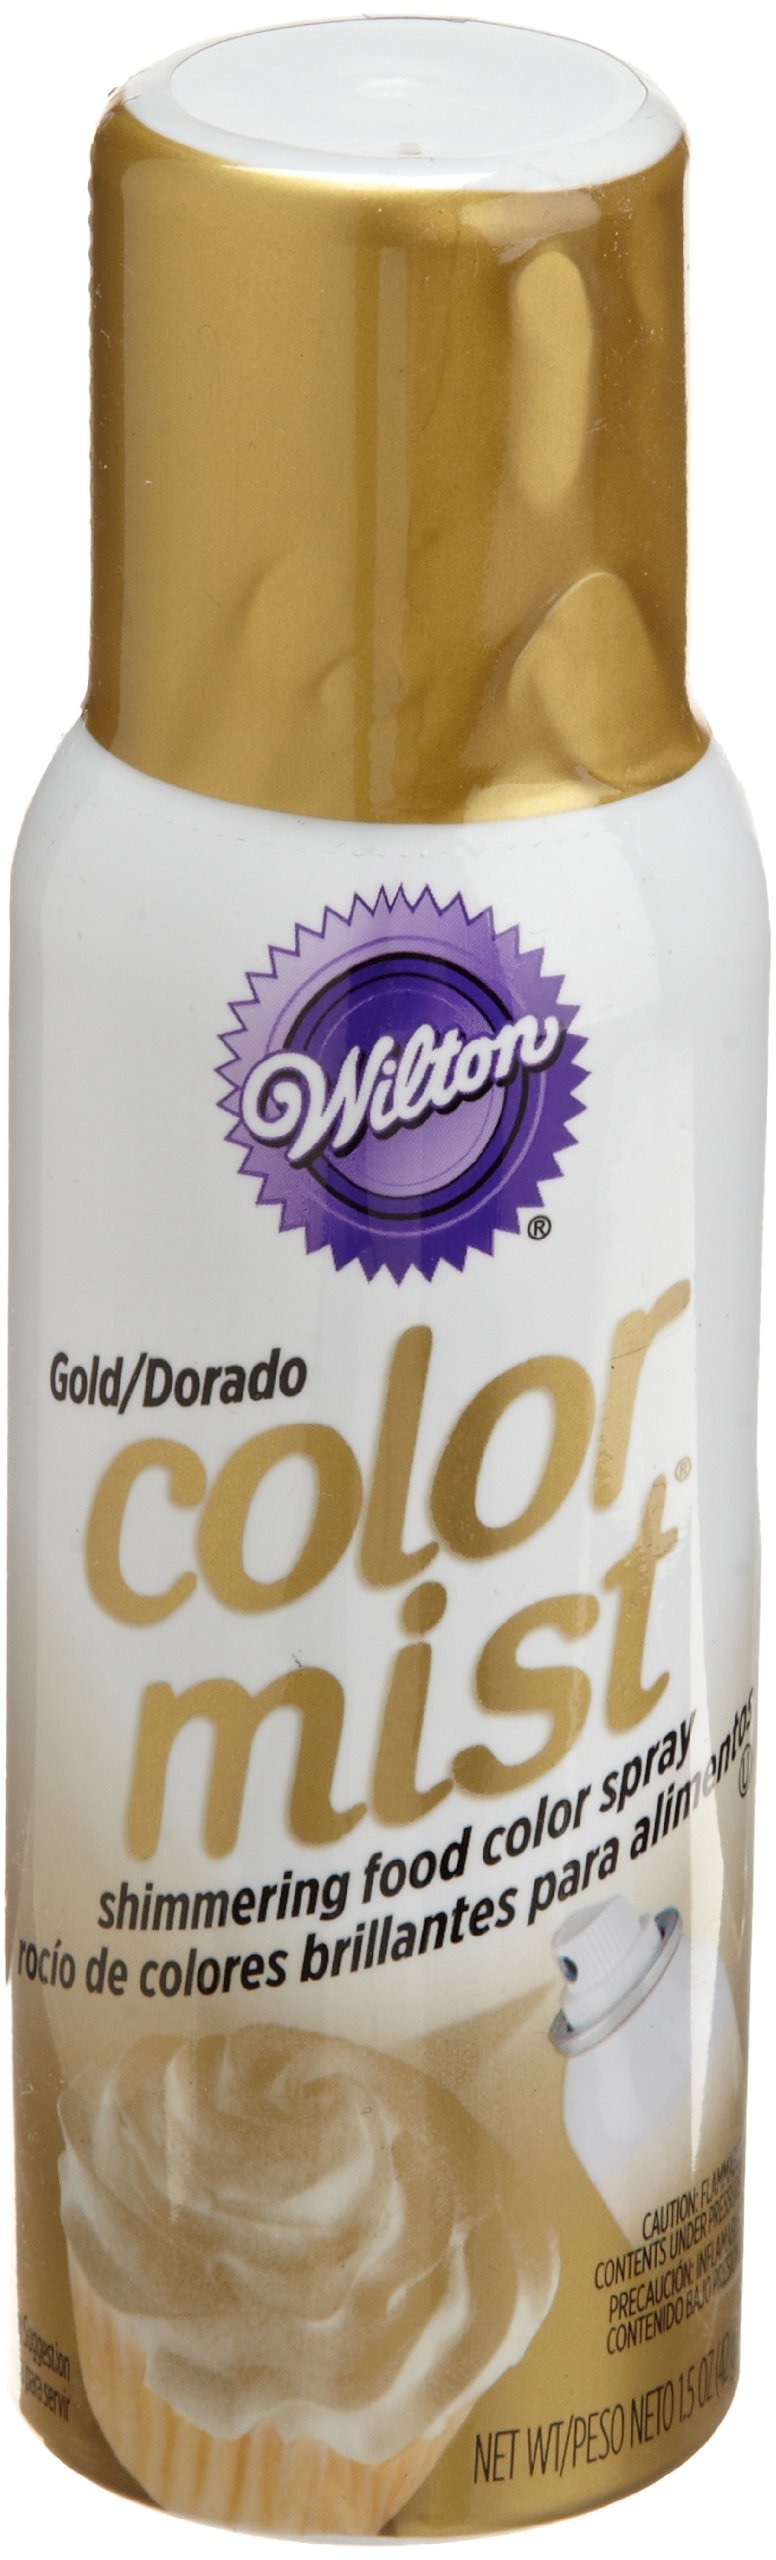
Item Name: Wilton Gold Color Mist
Bullet Point 1: Great for party desserts-highlighting whipped topping or ice cream with color
Bullet Point 2: No mess, taste-free formula
Bullet Point 3: Certified Kosher
Bullet Point 4: 1-1/2-Ounce bottle
Value: 1.5
Unit: ounce

Price: 9.6